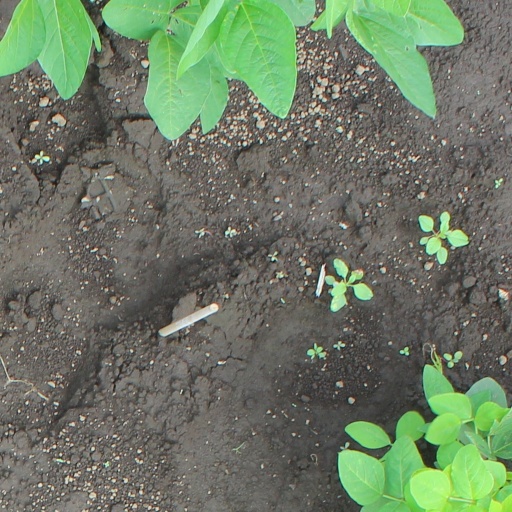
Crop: soybean